Nailsea

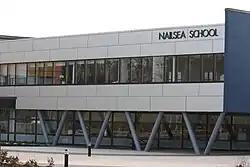
Nailsea School

Secondary education in Nailsea is provided by Nailsea School, which attained Technology and Media Arts College specialist status before a £28.8 million revamp in 2010. Nailsea has infants, junior, primary schools, and a music school, some of them including: Kings Hill C of E, Golden Valley, Hannah More Infants, St Francis Catholic School and Grove School. Ravenswood School caters for children with special needs and learning difficulties. There are also playgroups for children in the area who are too young for infants school.